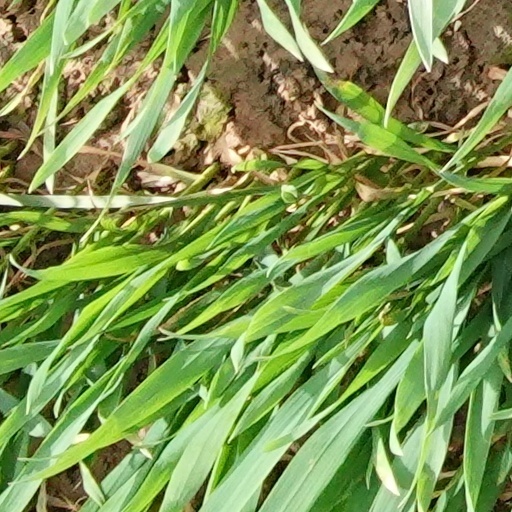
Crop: wheat